Lava dome

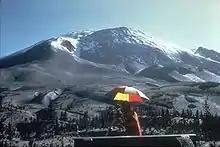
The bulging cryptodome of Mt. St. Helens on April 27, 1980

A cryptodome (from the Greek , , "hidden, secret") is a dome-shaped structure created by accumulation of viscous magma at a shallow depth. Two examples of cryptodomes were the ones leading to the 1956 eruption of Bezymianny and the 1980 eruption of Mount St. Helens. In each case, the explosive eruption began after the cryptodome caused the side of the volcano to bulge outward and led to a sector collapse, in turn leading to explosive decompression of the subterranean cryptodome.